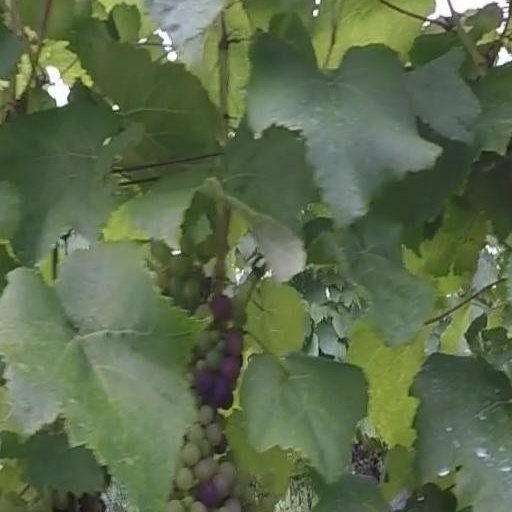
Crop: grape